Martin Ferguson (politician)

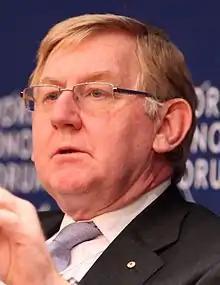
Ferguson in 2012

Martin John Ferguson (born 12 December 1953) is an Australian former Labor Party politician who was the Member of the House of Representatives for Batman from 1996 to 2013. He served as Minister for Resources and Energy and Minister for Tourism in the Rudd and Gillard governments from 2007 to 2013.